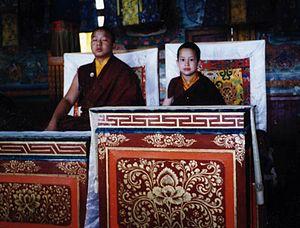
Dezhung Rinpoché aussi Deshung Rinpoché, né Ngawang Zangpo, est un lama Tibétain de l'école sakyapa, une des quatre écoles majeures du bouddhisme tibétain. En 1960, il s'est installé à Seattle aux États-Unis, et fut l'un des premiers lamas tibétains à s'établir et enseigner aux États-Unis.